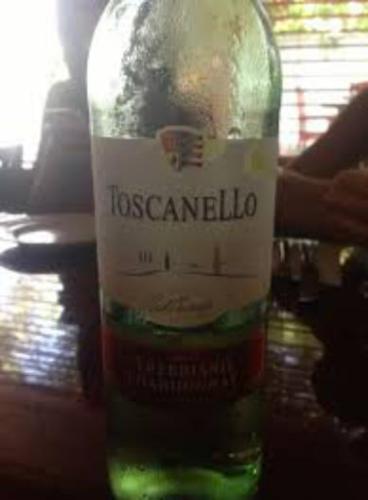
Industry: Necessities